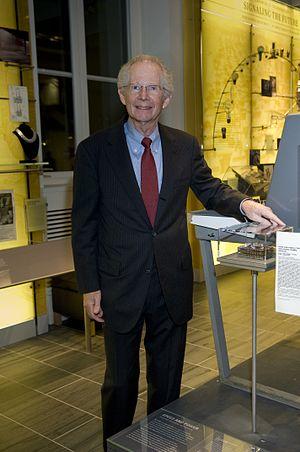
La médaille d'or Othmer reconnaît les réalisations des personnes qui ont contribué au progrès de la chimie et de la science à travers leurs activités dans des domaines tels que l'innovation, l'entrepreneuriat, la recherche, l'éducation, la diffusion auprès du public, de la législation et la philanthropie. La médaille est décernée chaque année sous le parrainage de la Chemical Heritage Foundation et quatre organisations affiliées: l'American Chemical Society, l'American Institute of Chemical Engineers, le Club des chimistes, et la section américaine de la Société de chimie industrielle, lors de la journée du patrimoine de la Chemical Heritage Foundation.